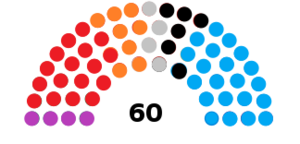
Composition du Conseil de la Municipalité de Tunis en 2018, Bleu: Ennahda (21 sièges). En Rouge
Tunis est la ville la plus peuplée et la capitale de la Tunisie. Elle est aussi le chef-lieu du gouvernorat du même nom depuis sa création en 1956. Située au nord du pays, au fond du golfe de Tunis dont elle est séparée par le lac de Tunis, la cité s'étend sur la plaine côtière et les collines avoisinantes. Son cœur historique est la médina, inscrite au patrimoine mondial de l'Unesco.